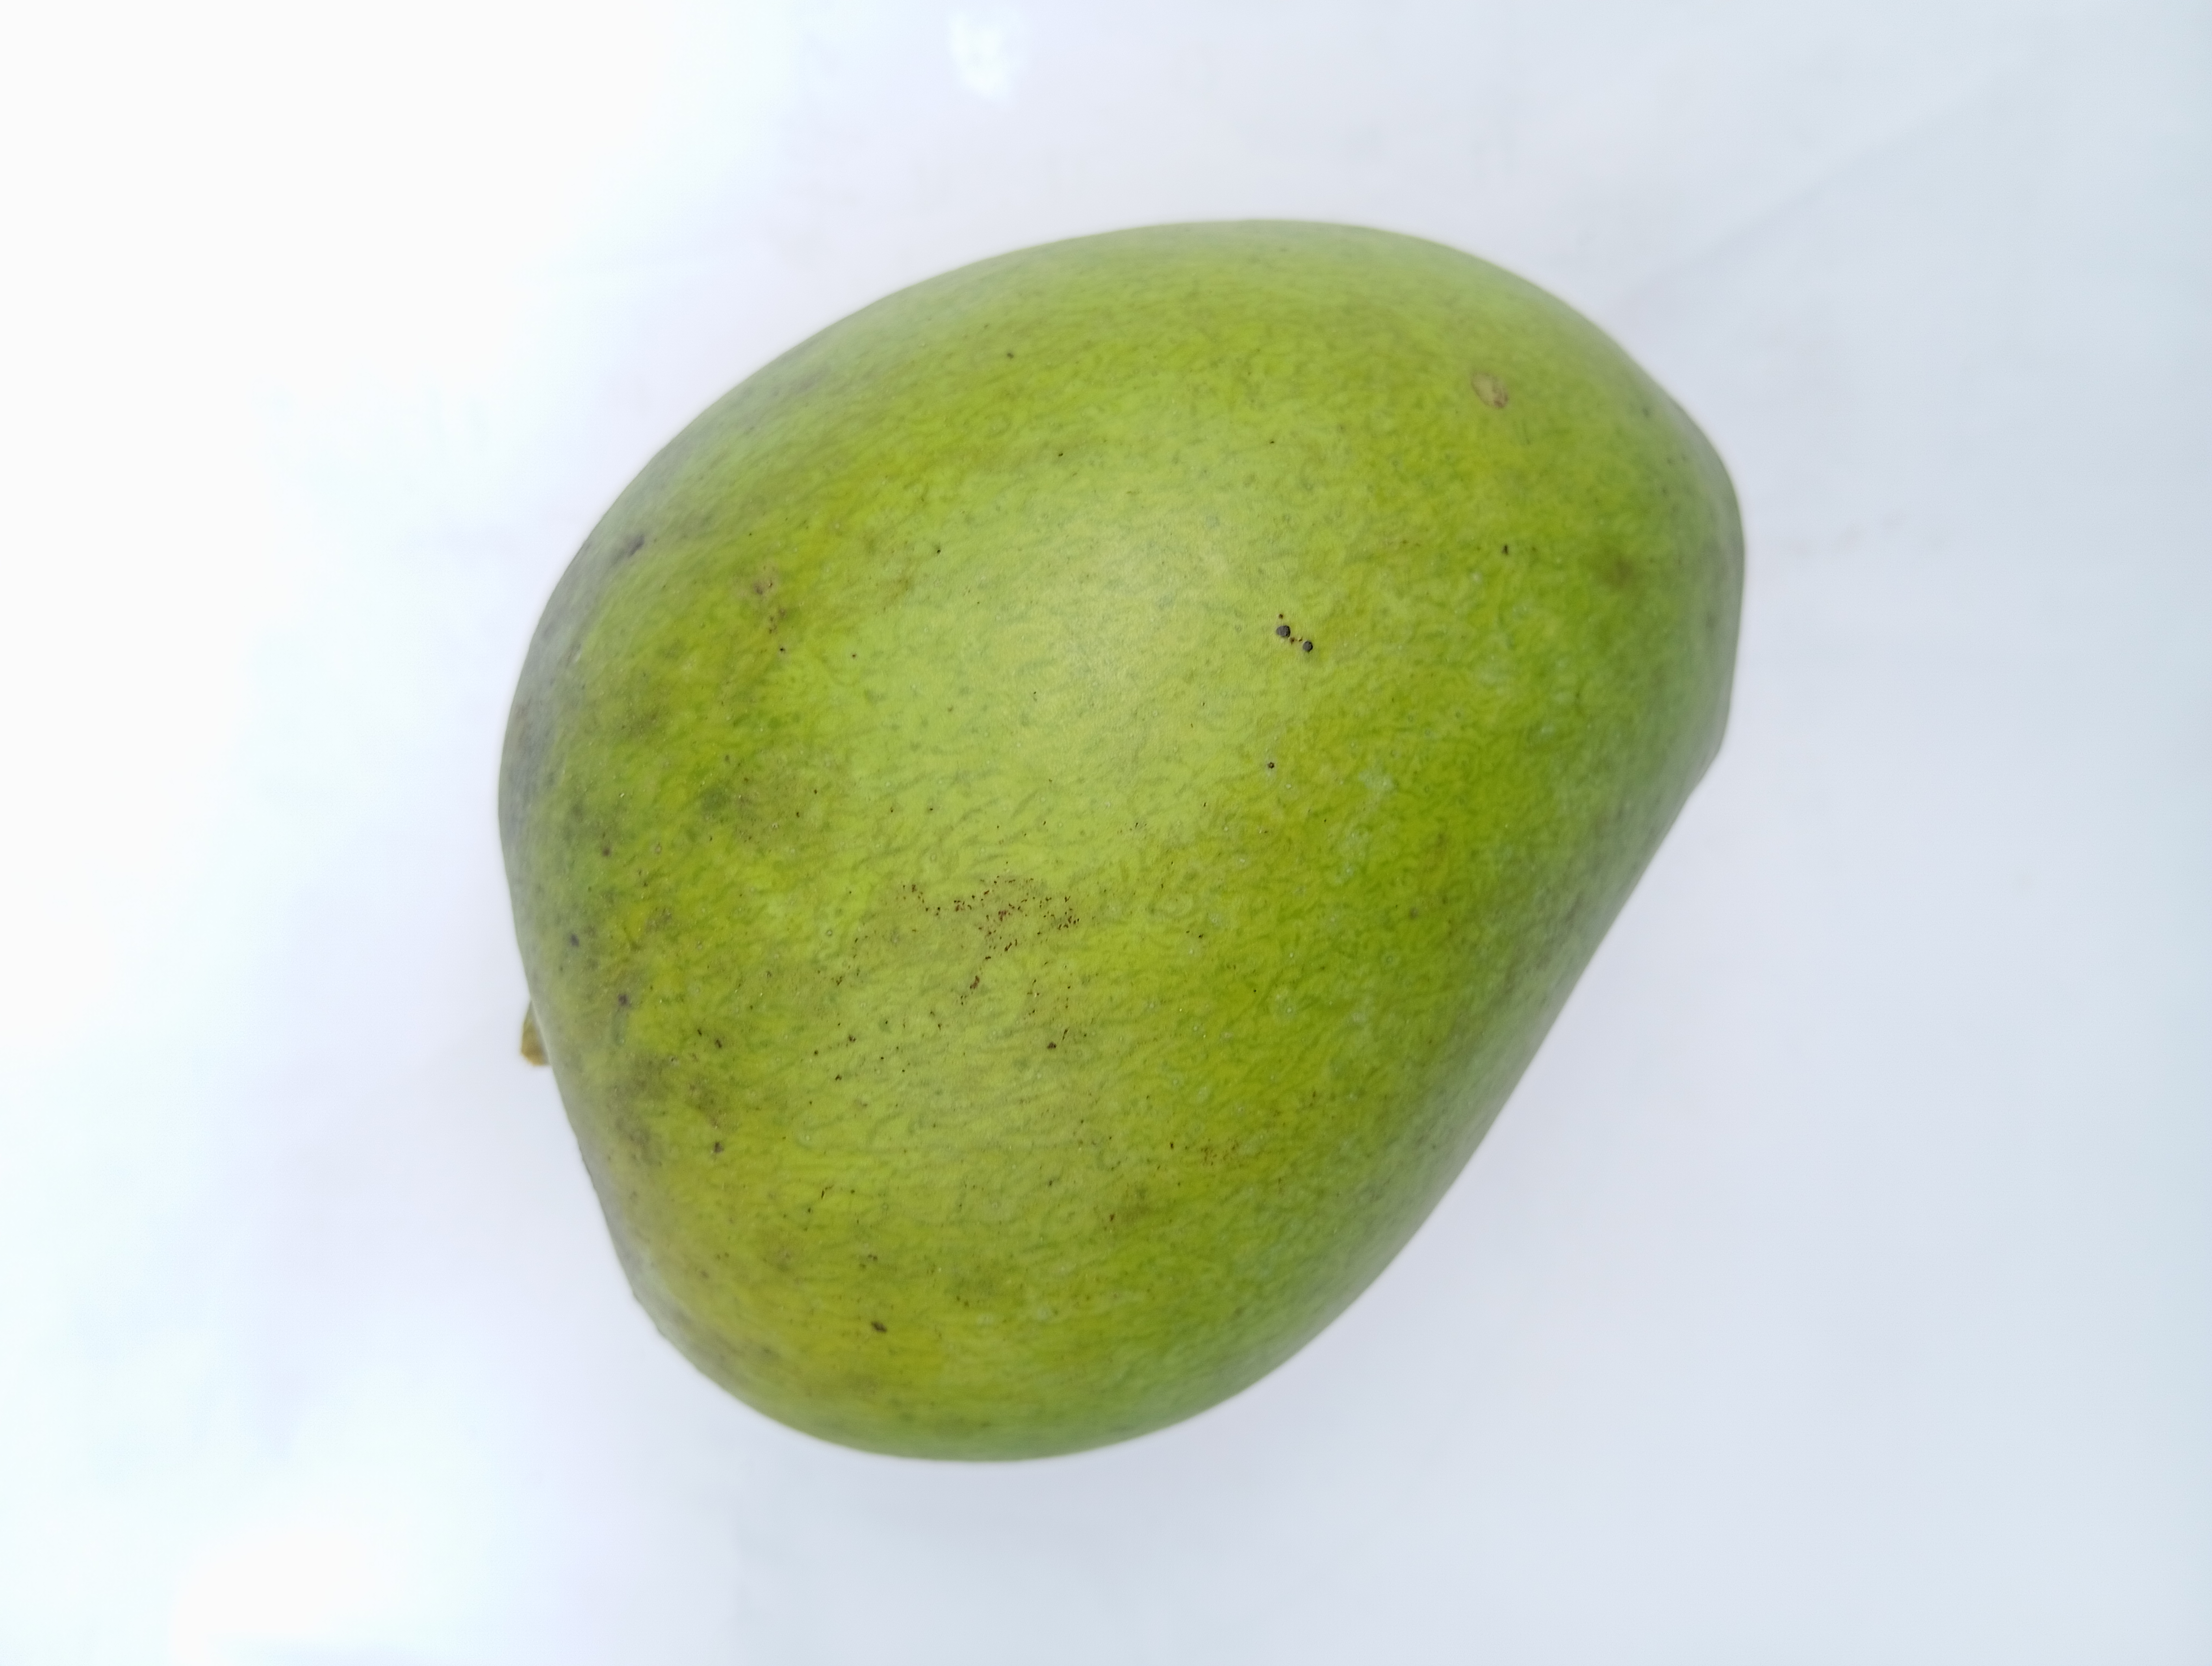
Mango variety: Harivanga